Nights in Port Said

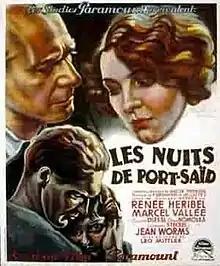

Nights in Port Said (French: Les nuits de Port Said) is a 1932 French drama film directed by Leo Mittler and starring Renée Héribel, Gustav Diessl and Oskar Homolka. It was shot at the Joinville Studios in Paris. The film's sets were designed by the art director Alfred Junge. It was produced and distributed by the French subsidiary of Paramount Pictures.